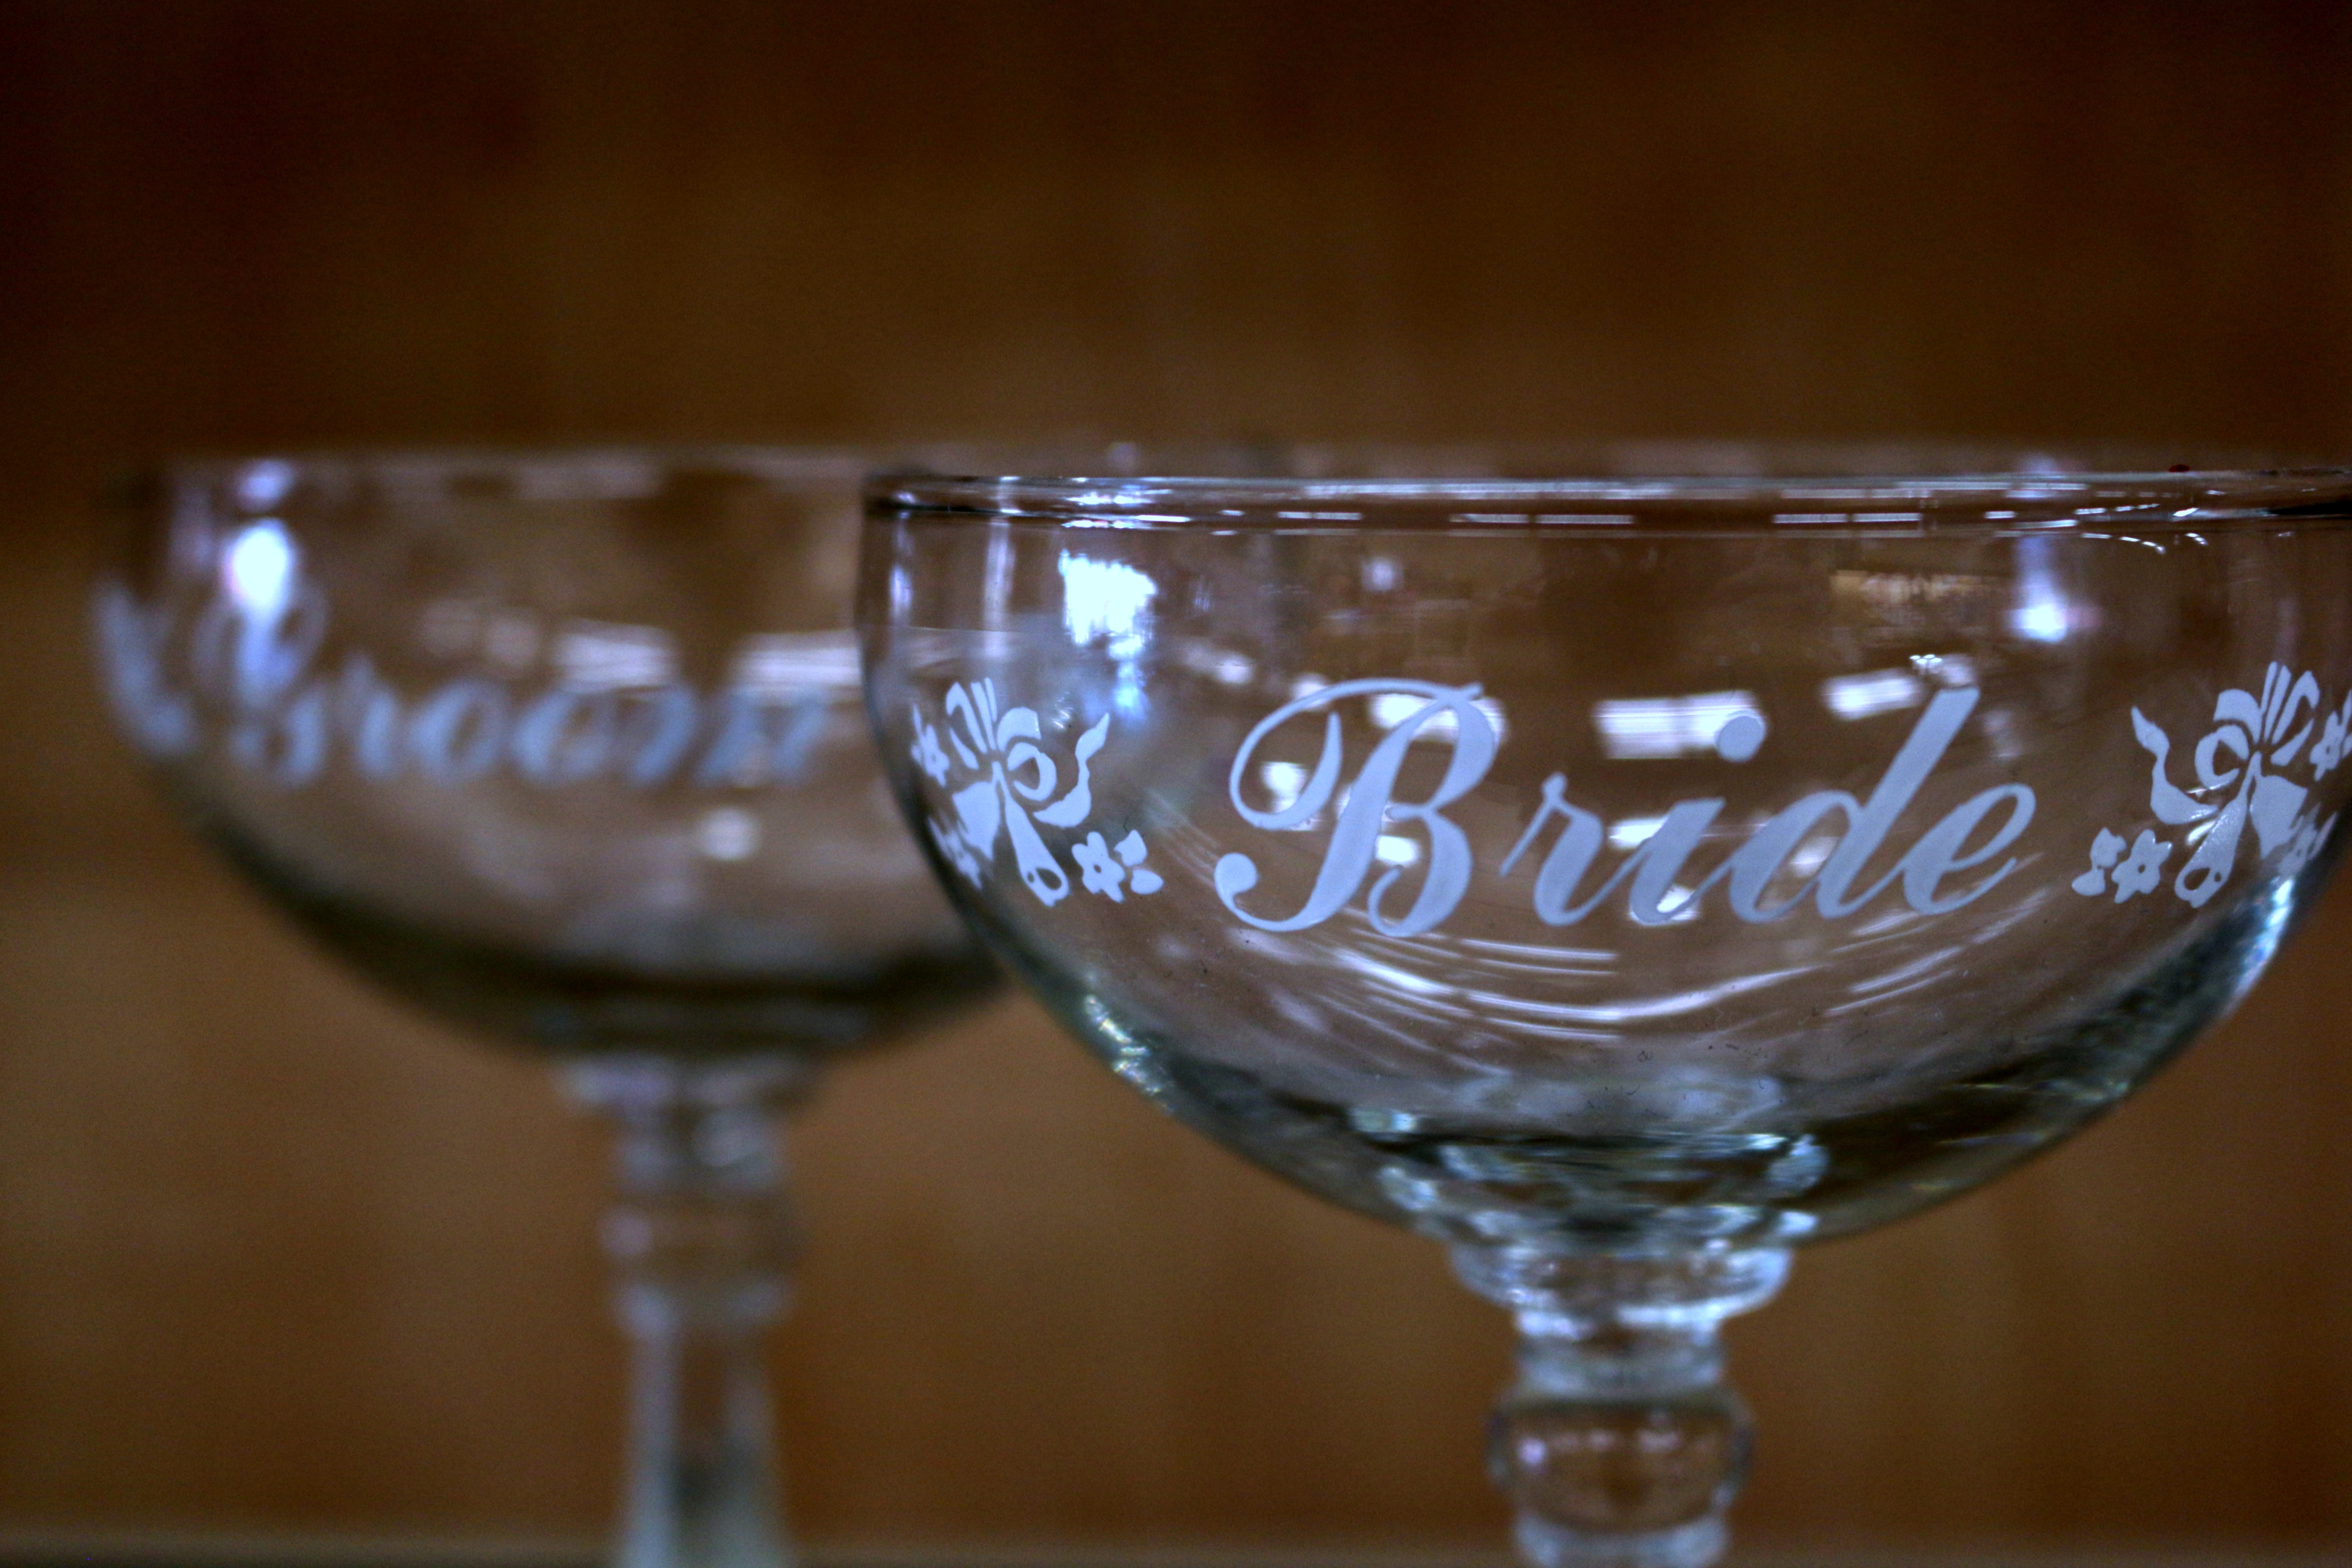
wine, glass, couple, beverage, drink, wedding, bride, groom, married, marriage, material, toast, wine glass, champagne glasses, stemware, alcoholic beverage, distilled beverage, drinkware